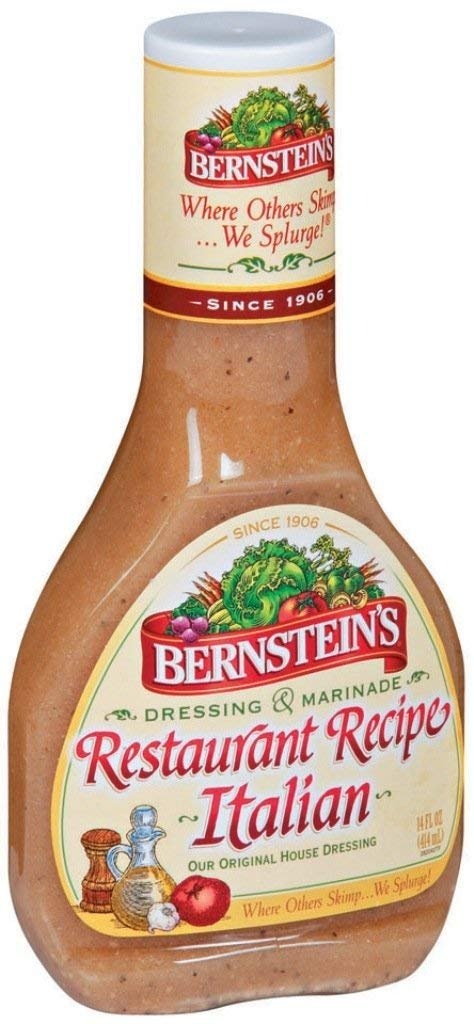
Item Name: Bernstein's Restaurant Recipe Italian Salad Dressing & Marinade, 14 fl. oz.
Bullet Point 1: Contains one 14-ounce bottle of Bernstein's Restaurant Recipe Italian Salad Dressing & Marinade
Bullet Point 2: Dress up your salad with a zesty blend of vinegar, herbs, spices, garlic and onion
Bullet Point 3: Marinate chicken, beef, pork and more with this tasty vinaigrette dressing
Bullet Point 4: Indulge in deliciousness with 100 calories per serving
Bullet Point 5: Stock your pantry with this flavorful salad dressing and marinade
Value: 14.0
Unit: Fl Oz

Price: 3.3